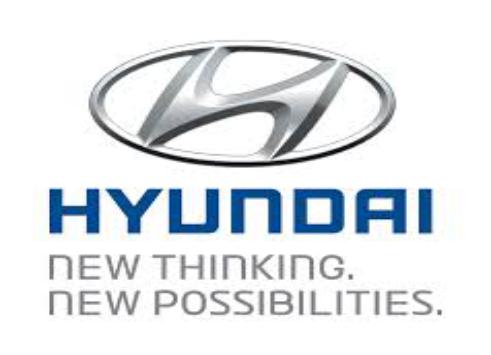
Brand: Hyundai-2
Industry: Transportation